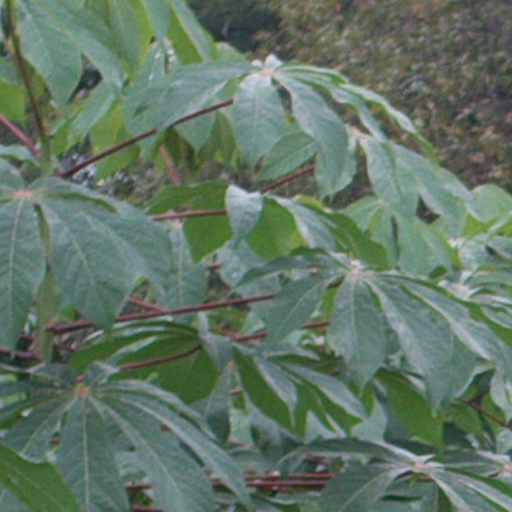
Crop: cassava